2Xtreme Racing

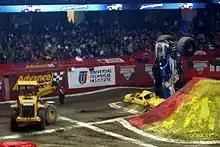
Bounty Hunter stuck in a vertical position after a freestyle jump

"Bounty Hunter": Bounty Hunter won the 2005 Freestyle World Championship with a score of 31, but then it was changed to a 37 after tie-breakers with Tony Farrell and Blue Thunder. Then, Jimmy Creten has driven it to second place in 2009 and 2012. The truck has broken a back wheel off in 2006, 2008 and 2015, thus ending his run. He has broken down early in the run in 2003, 2007, 2016 and 2018. The truck did not compete for freestyle in 2013, due to a blown engine during Racing. He flipped the truck in the middle of the run in 2002, but had a spectacular finish on the trailer jump in 2004, then the truck got knocked off later by Debra Miceli in Madusa. He also did a 360-degree flip during bonus time in 2009, but landed on the roof, and going back to all 4 wheels, making it the WOW Factor of the night.